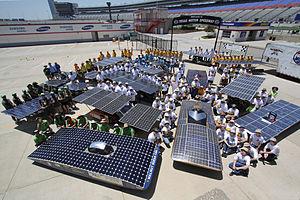
Un panneau solaire est un dispositif convertissant une partie du rayonnement solaire en énergie thermique ou électrique, grâce à des capteurs solaires thermiques ou photovoltaïques respectivement.